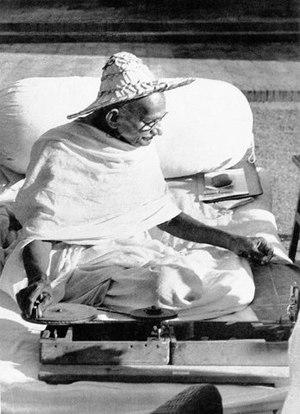
Gandhi filant avec un chapeau de Noakhali, à Birla House, New Delhi, novembre 1947.
Henry David Thoreau est un philosophe, naturaliste et poète américain, né le 12 juillet 1817 à Concord, où il est mort le 6 mai 1862.
Mohandas Karamchand Gandhi, né à Porbandar le 2 octobre 1869 et mort assassiné à Delhi le 30 janvier 1948, est un dirigeant politique, important guide spirituel de l'Inde et du mouvement pour l'indépendance de ce pays. Il est communément connu et appelé en Inde et dans le monde comme le Mahatma Gandhi, voire simplement Gandhi, Gandhiji ou Bapu. « Mahatma » étant toutefois un titre qu'il refusa toute sa vie d'associer à sa personne.